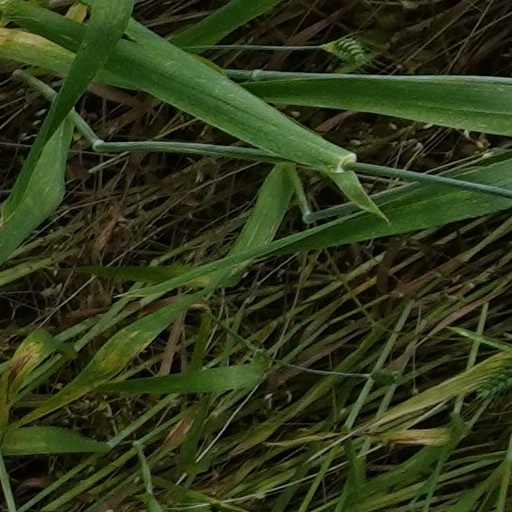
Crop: wheat